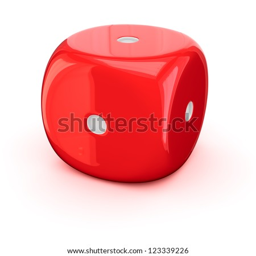
red dice with the number on all sides